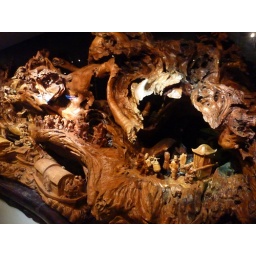
Found in the 'Chinese Provinces Pavilion' Inside the ground floor of the Chinese Pavilion.